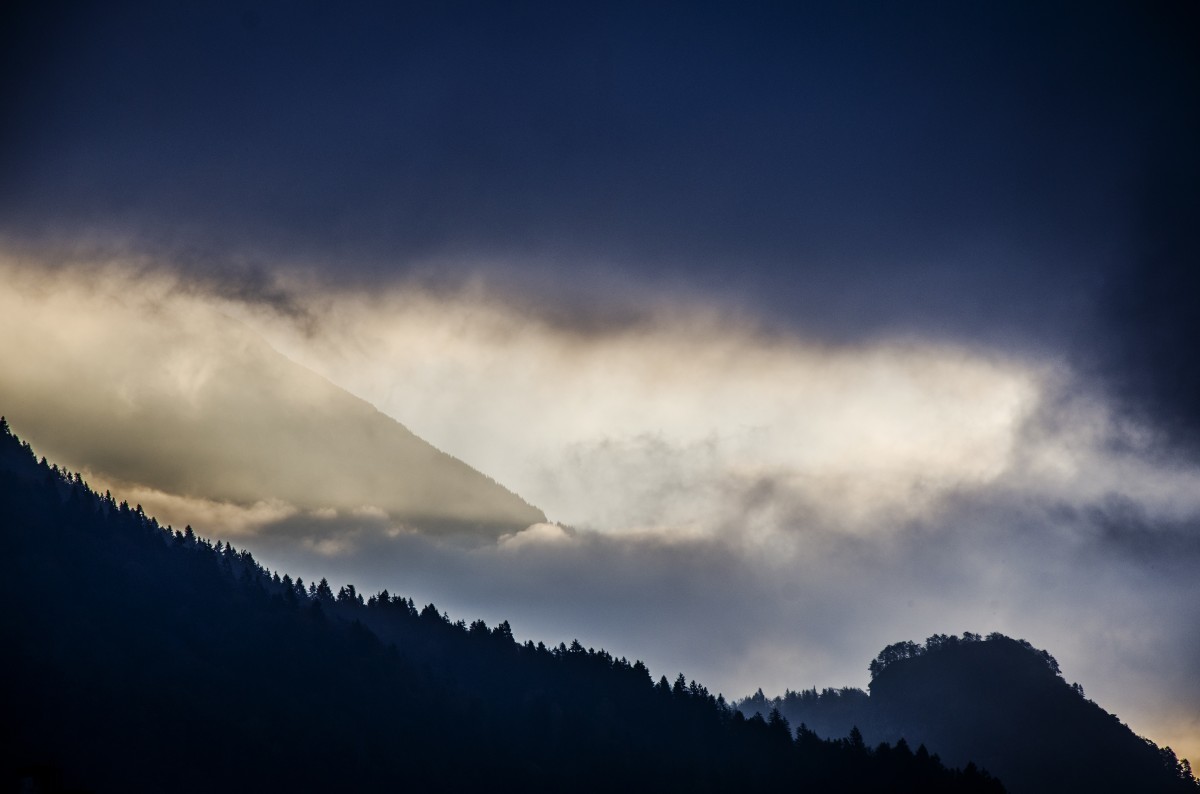
Tags: horizon, light, cloud, sky, sunrise, mist, sunlight, morning, hill, dawn, mountain range, dusk, evening, reflection, weather, darkness, meteorological phenomenon, atmospheric phenomenon, atmosphere of earth